Dactylic hexameter

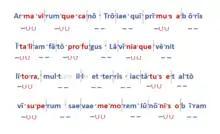
Diagramming of the opening lines of the "Aeneid"

The dactylic hexameter was adapted from Greek to Latin. Though the metre was taken from Greek unaltered, the Latin language has a higher proportion of long syllables than Greek, and so it is by nature more spondaic. Additionally, the Roman poets did not avoid the weak caesura in the fourth foot as much as the Greeks did.